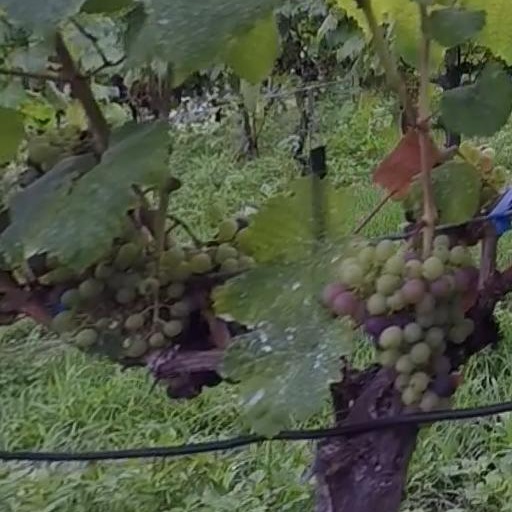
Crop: grape